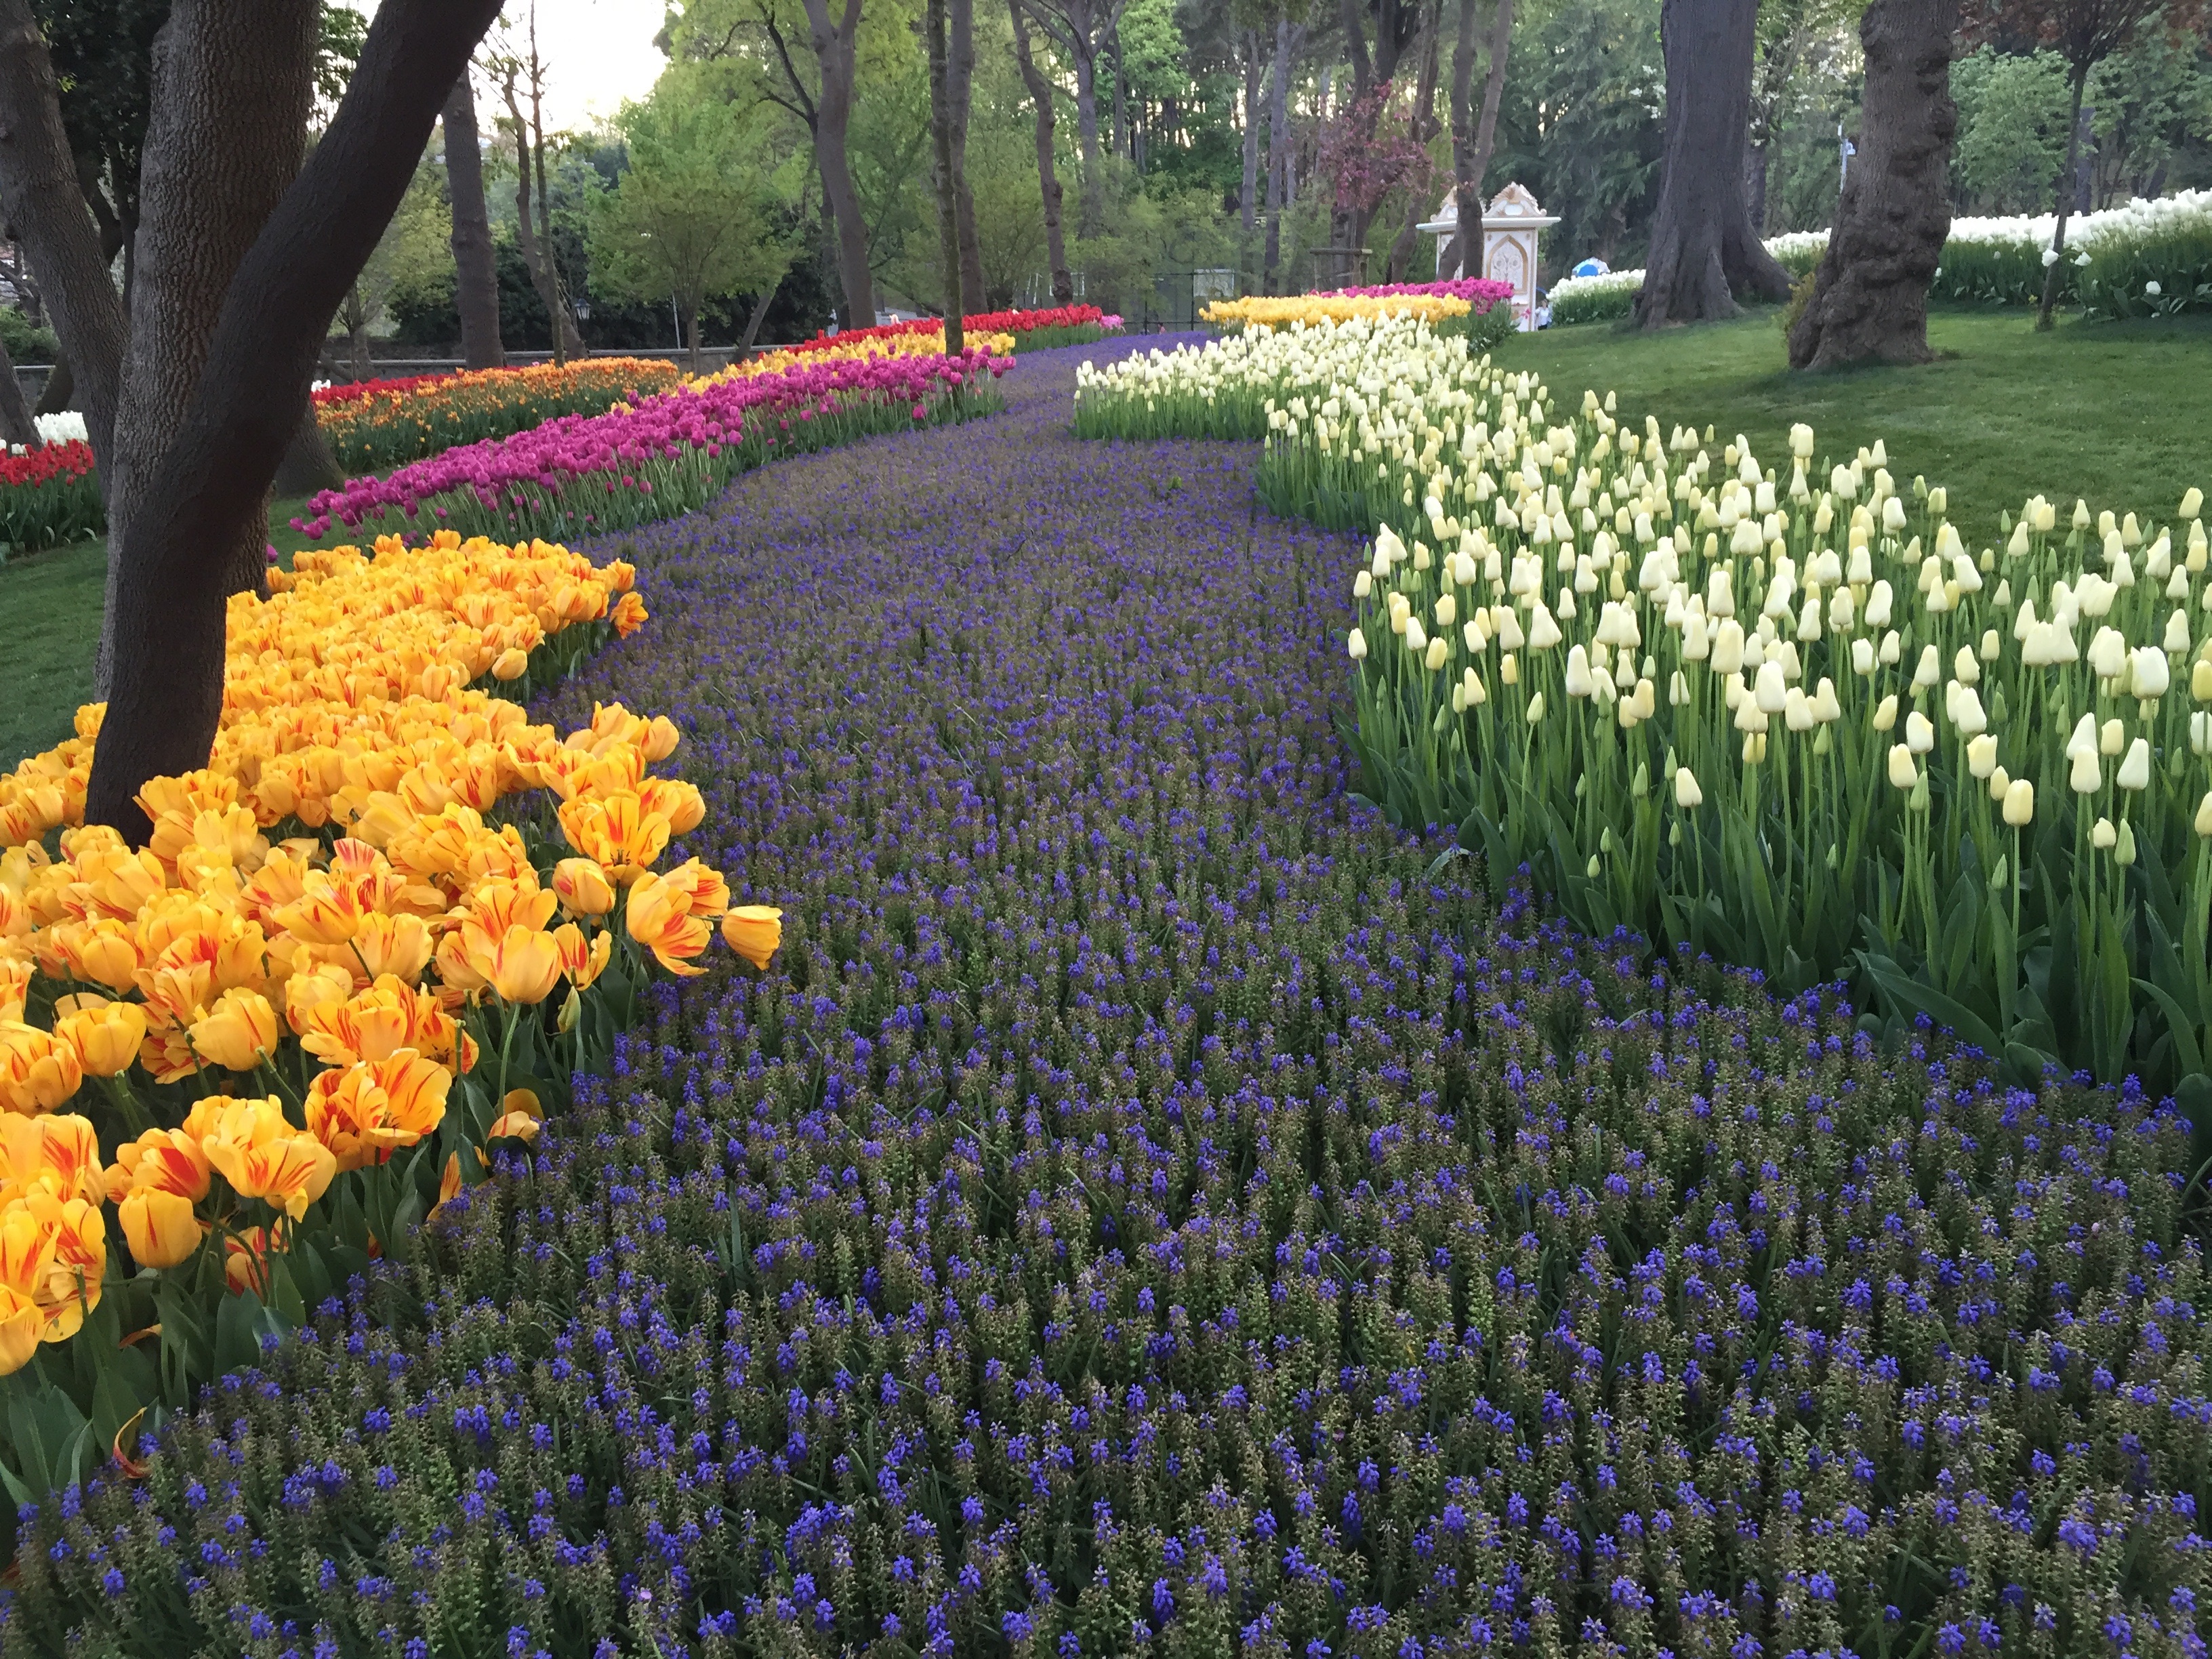
plant, field, flower, tulip, botany, garden, lupin, flowering plant, lily family, annual plant, land plant